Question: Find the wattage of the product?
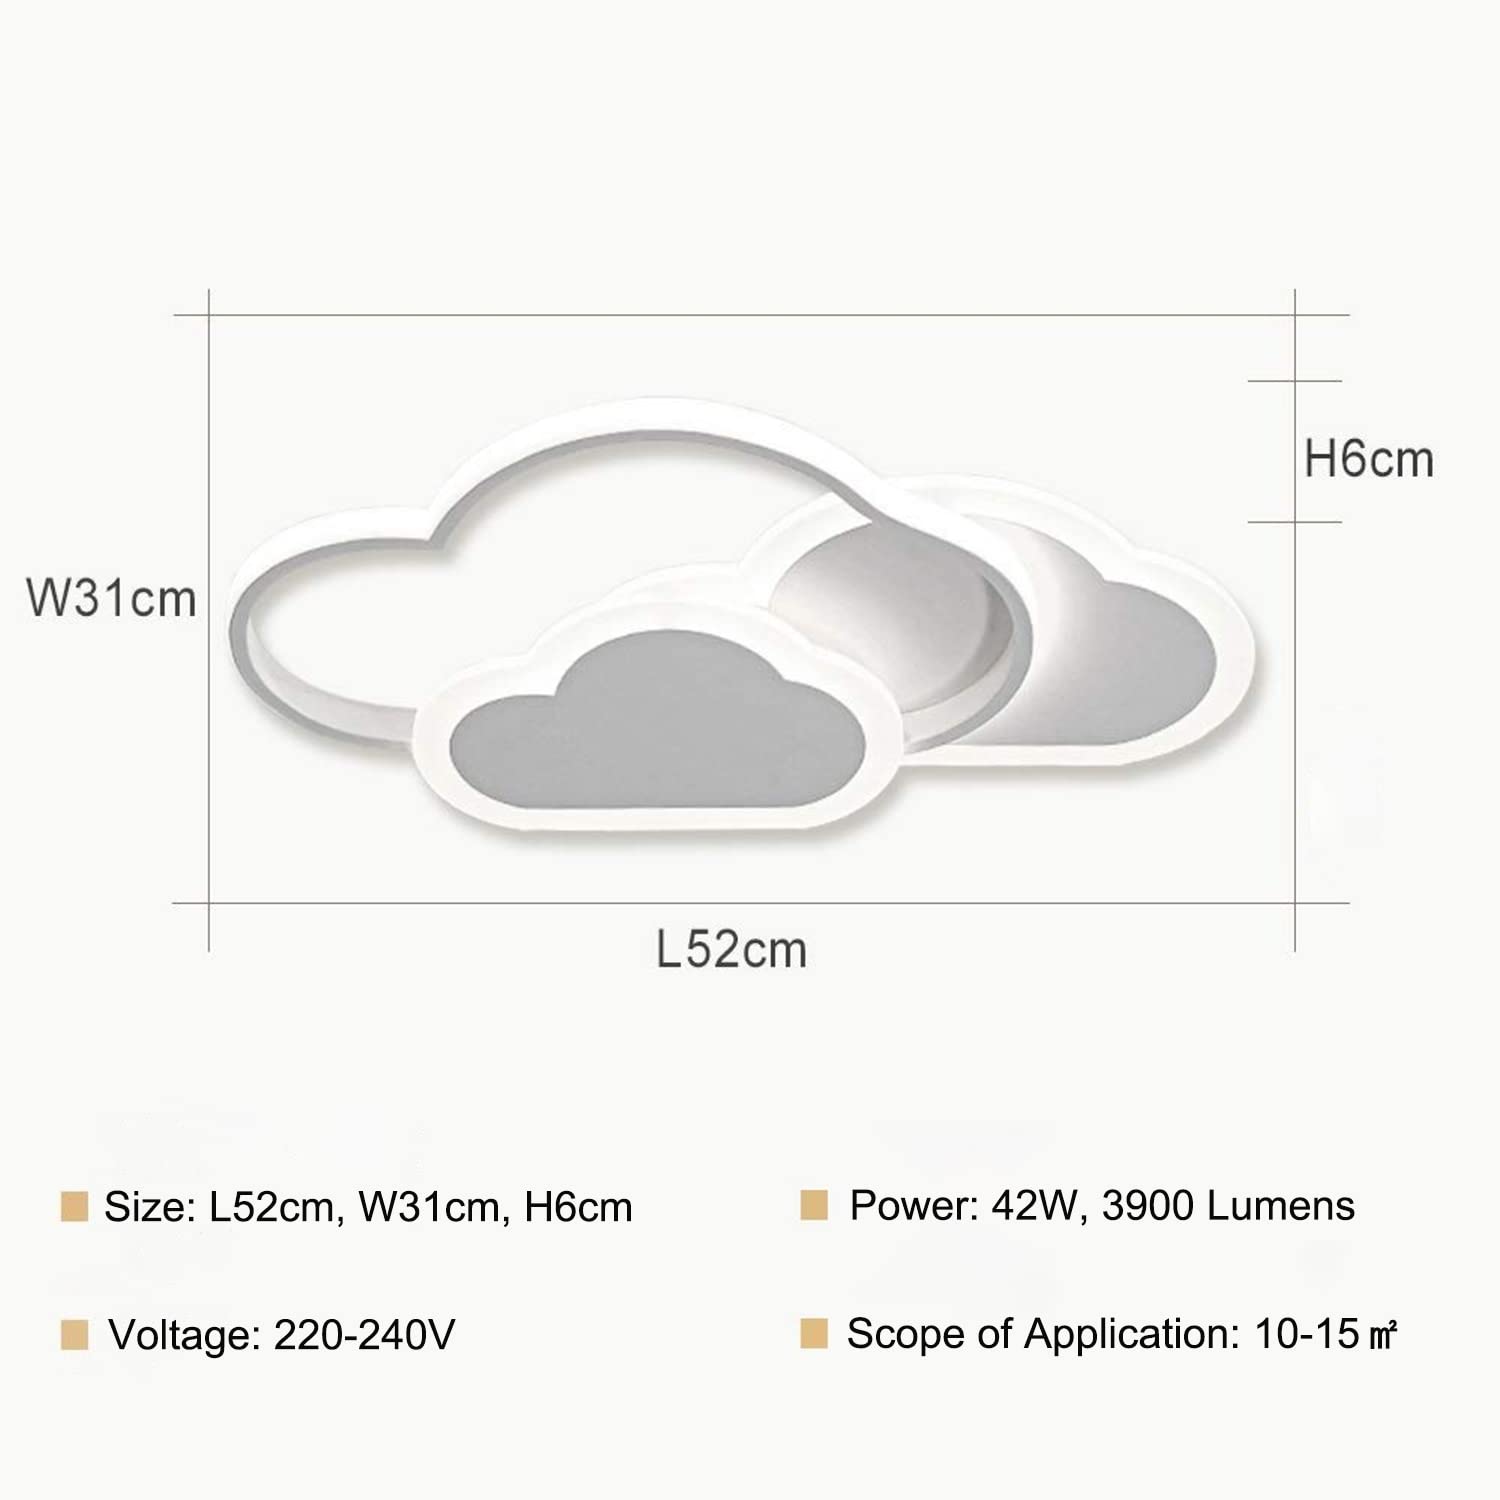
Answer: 42.0 watt